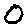
Label: 0